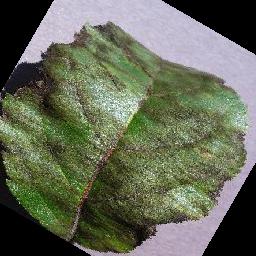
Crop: apple
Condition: scab